Temple Lot

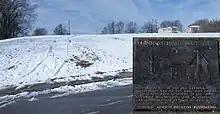
Site of Boggs home on the Mormon Walking Tour with an inset blow up of the marker. The marker is on a cleared area of the sidewalk to the left of the blow up. The Independence Temple steeple is visible through the trees at the top of the hill.

Lilburn Boggs, Governor of Missouri during the Mormon War, lived in Independence prior to that conflict. Boggs was widely perceived as a vehement "anti-Mormon", having issued his "extermination order" in the fall of 1838, and the Latter Day Saints blamed him for much of the difficulties and sorrows they had been forced to endure. Following the war, and after he left office, Boggs settled in a house located three blocks east of Temple Lot on the City of Zion plot. On the evening of May 6, 1842, while sitting in his home, he was shot in the head by an unknown assailant. Though badly wounded, Boggs survived. Mormons were suspected, and Smith associate Porter Rockwell was arrested for the crime, but no convictions ever came in the case.